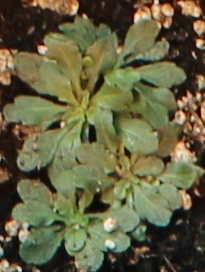
Label: Horseweed